Michael Stipe

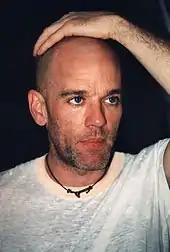
Stipe in 1998

Stipe was once very close to fellow alternative rock singer Natalie Merchant and has recorded a few songs with her, including one titled "Photograph," which appeared on a pro-choice benefit album titled "Born to Choose", and they appeared live with Peter Gabriel singing Gabriel's single "Red Rain" at the 1996 VH1 Honors and a few other times.